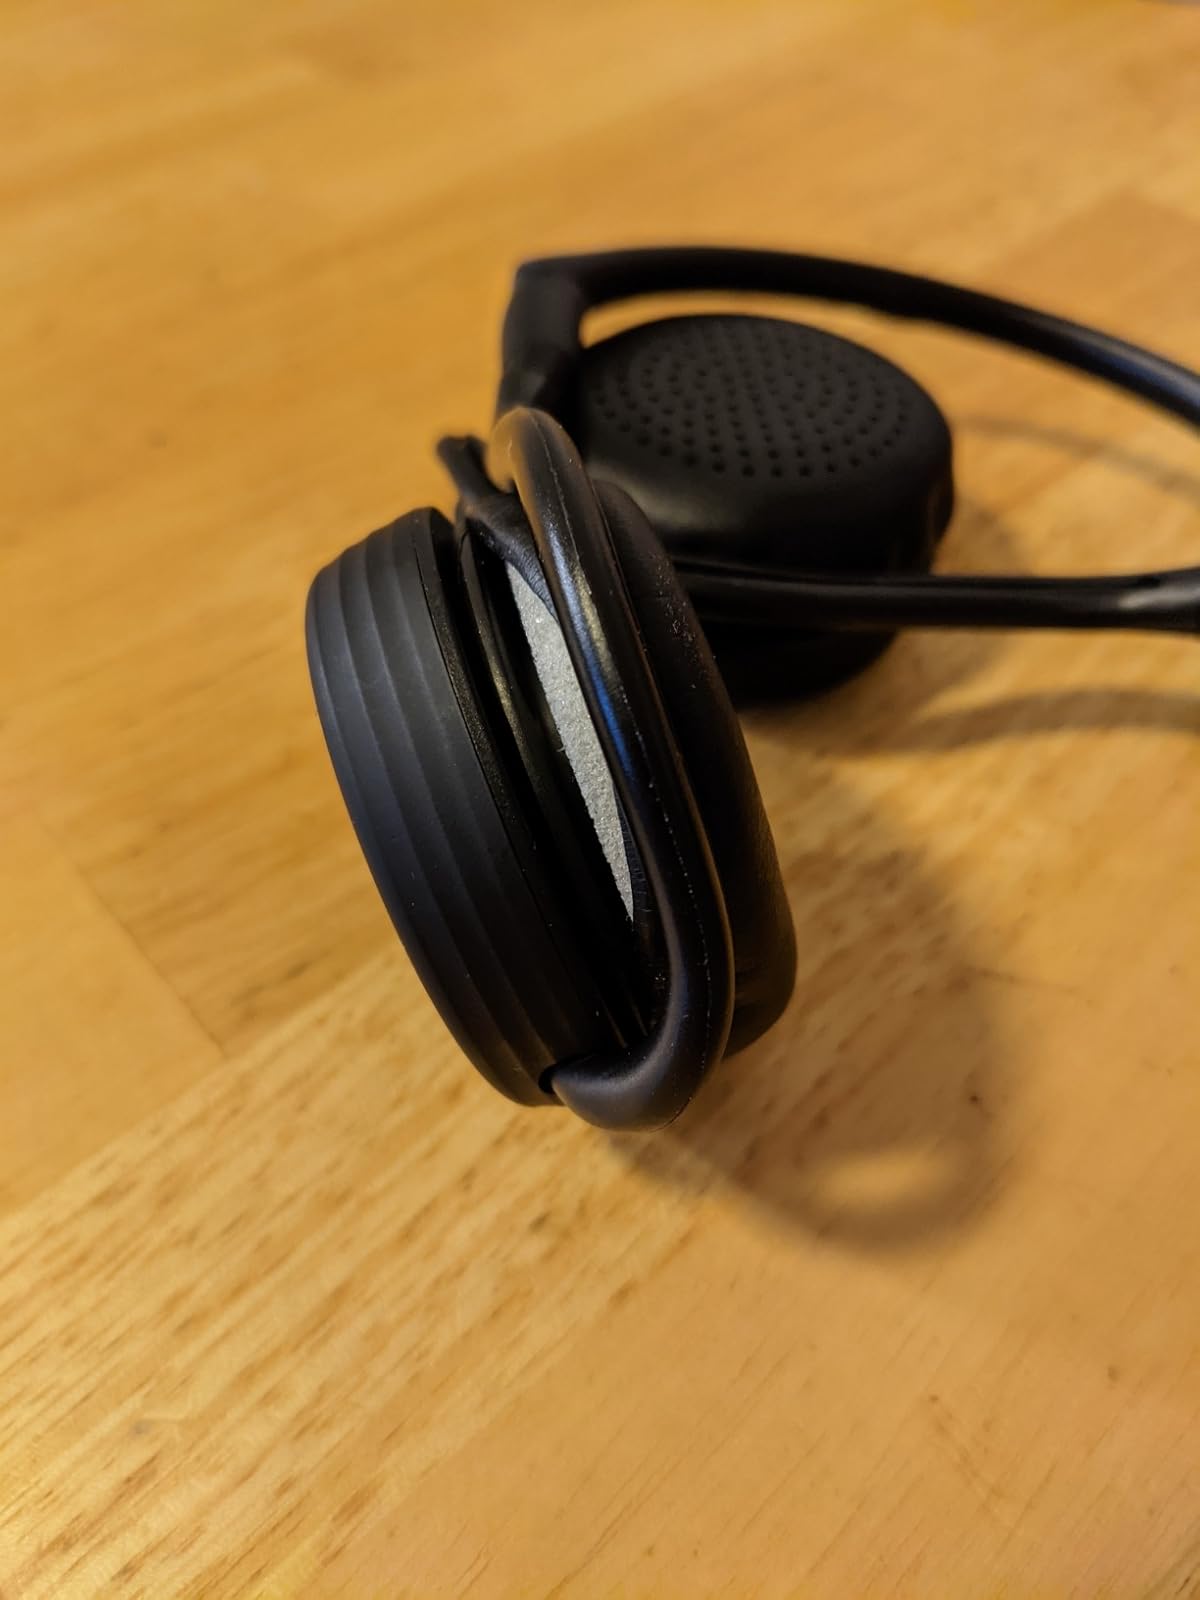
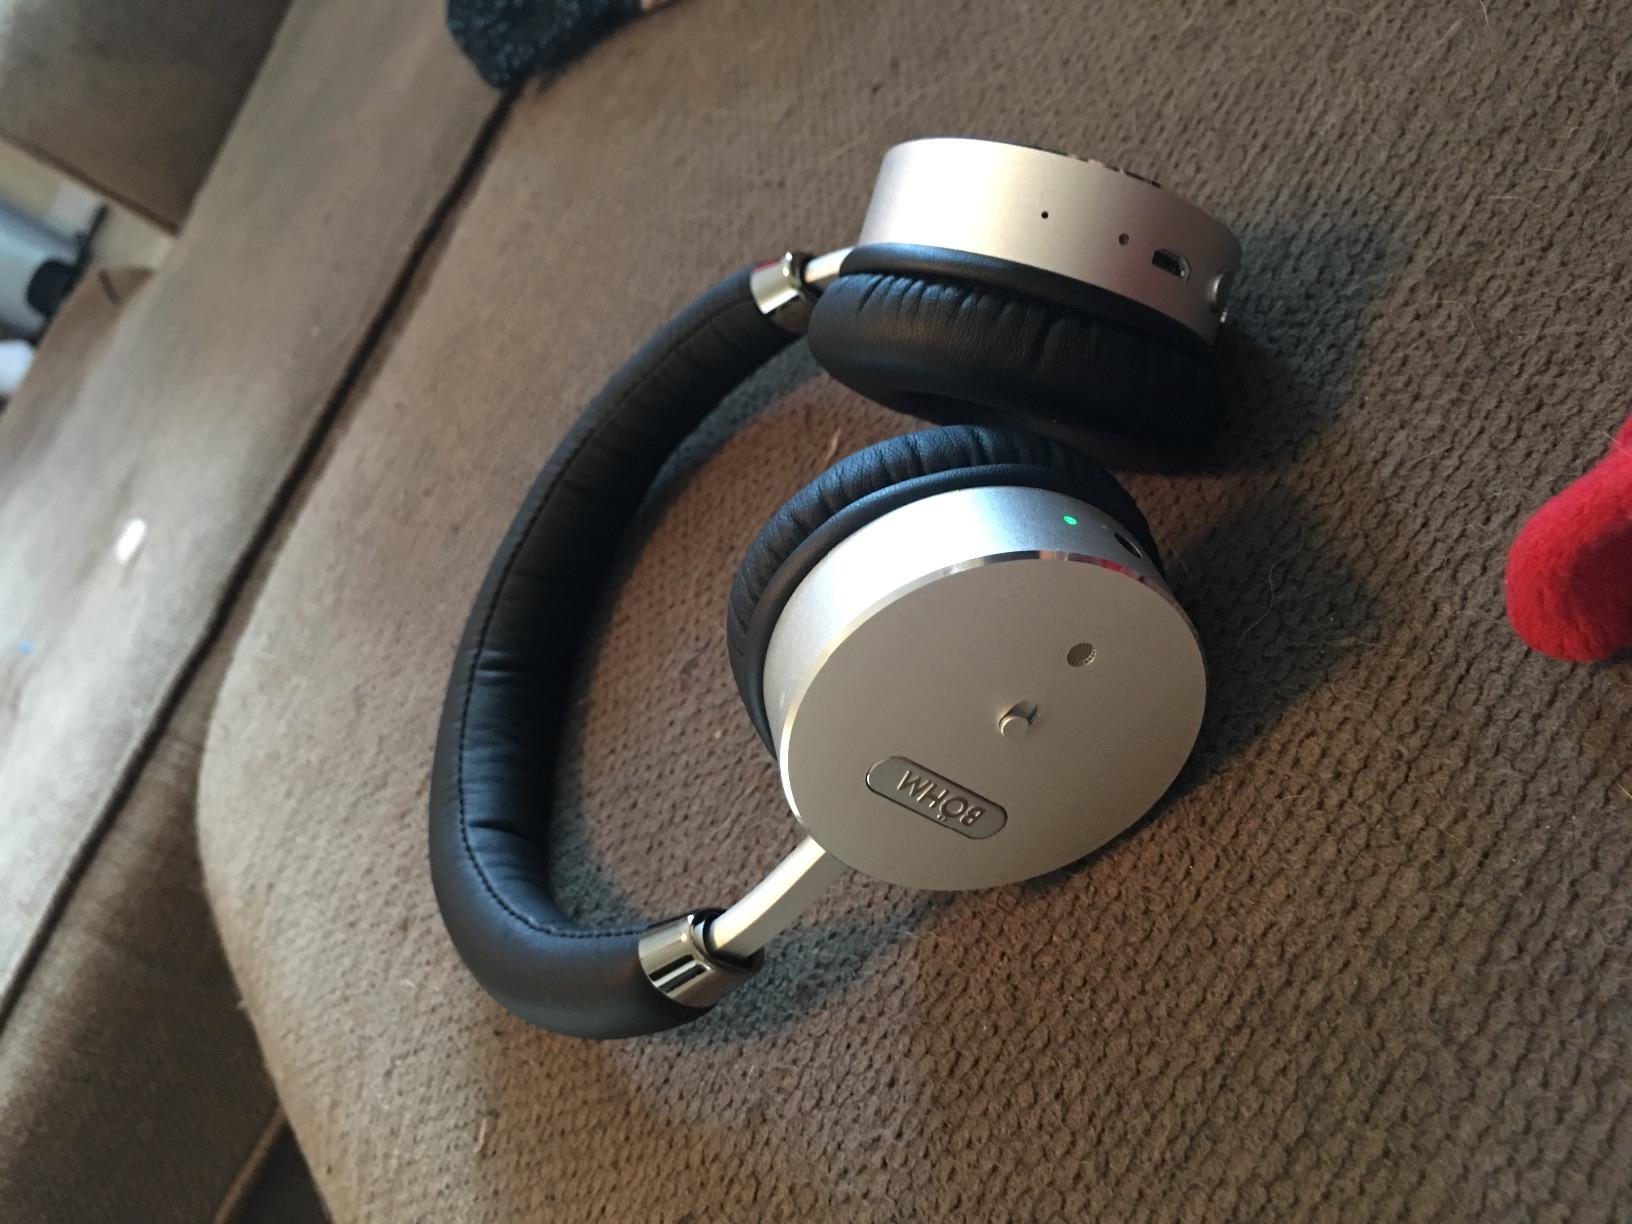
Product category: headphones
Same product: no